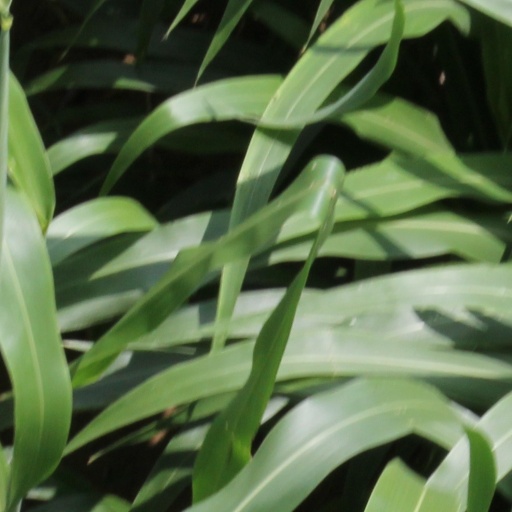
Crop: sorghum